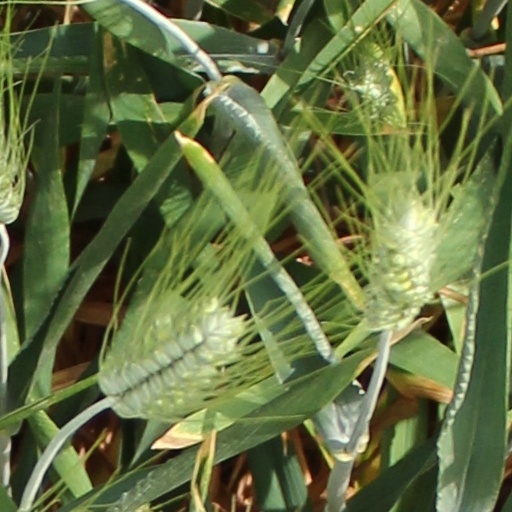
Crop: wheat